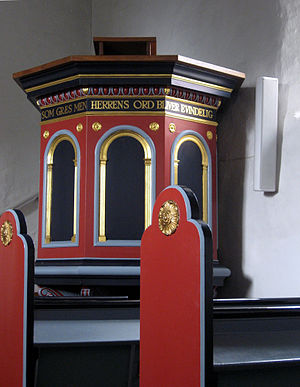
Hasle Kirke (Aarhus) / Inventar
Prædikestolen.
Hasle Kirke er en dansk kirke, der ligger i Hasle, en forstad til Aarhus, nord for Viborgvej. Den blev grundlagt i 1100-tallet, mens tårn og våbenhus er senere tilføjelser, og i 1800-tallet blev der fortaget flere ombygninger af kirken.